The Mask of Sanity

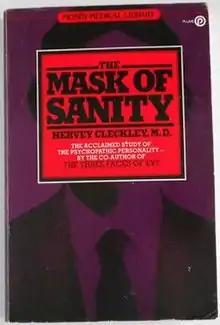
"The Mask of Sanity", 1982 edition

The Mask of Sanity: An Attempt to Clarify Some Issues About the So-Called Psychopathic Personality is a book written by American psychiatrist Hervey M. Cleckley, first published in 1941, describing Cleckley's clinical interviews with patients in a locked institution. The text is considered to be a seminal work and the most influential clinical description of psychopathy in the twentieth century. The basic elements of psychopathy outlined by Cleckley are still relevant today.